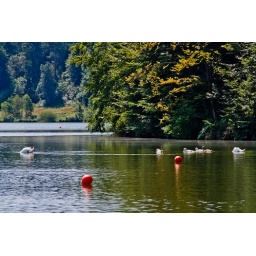
Red & white in the water